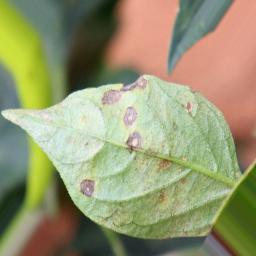
Label: cercospora